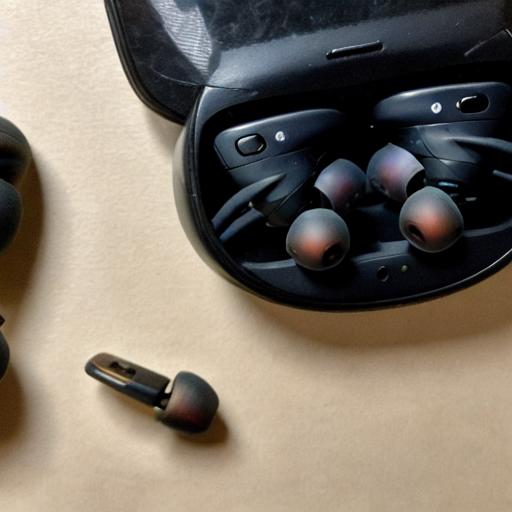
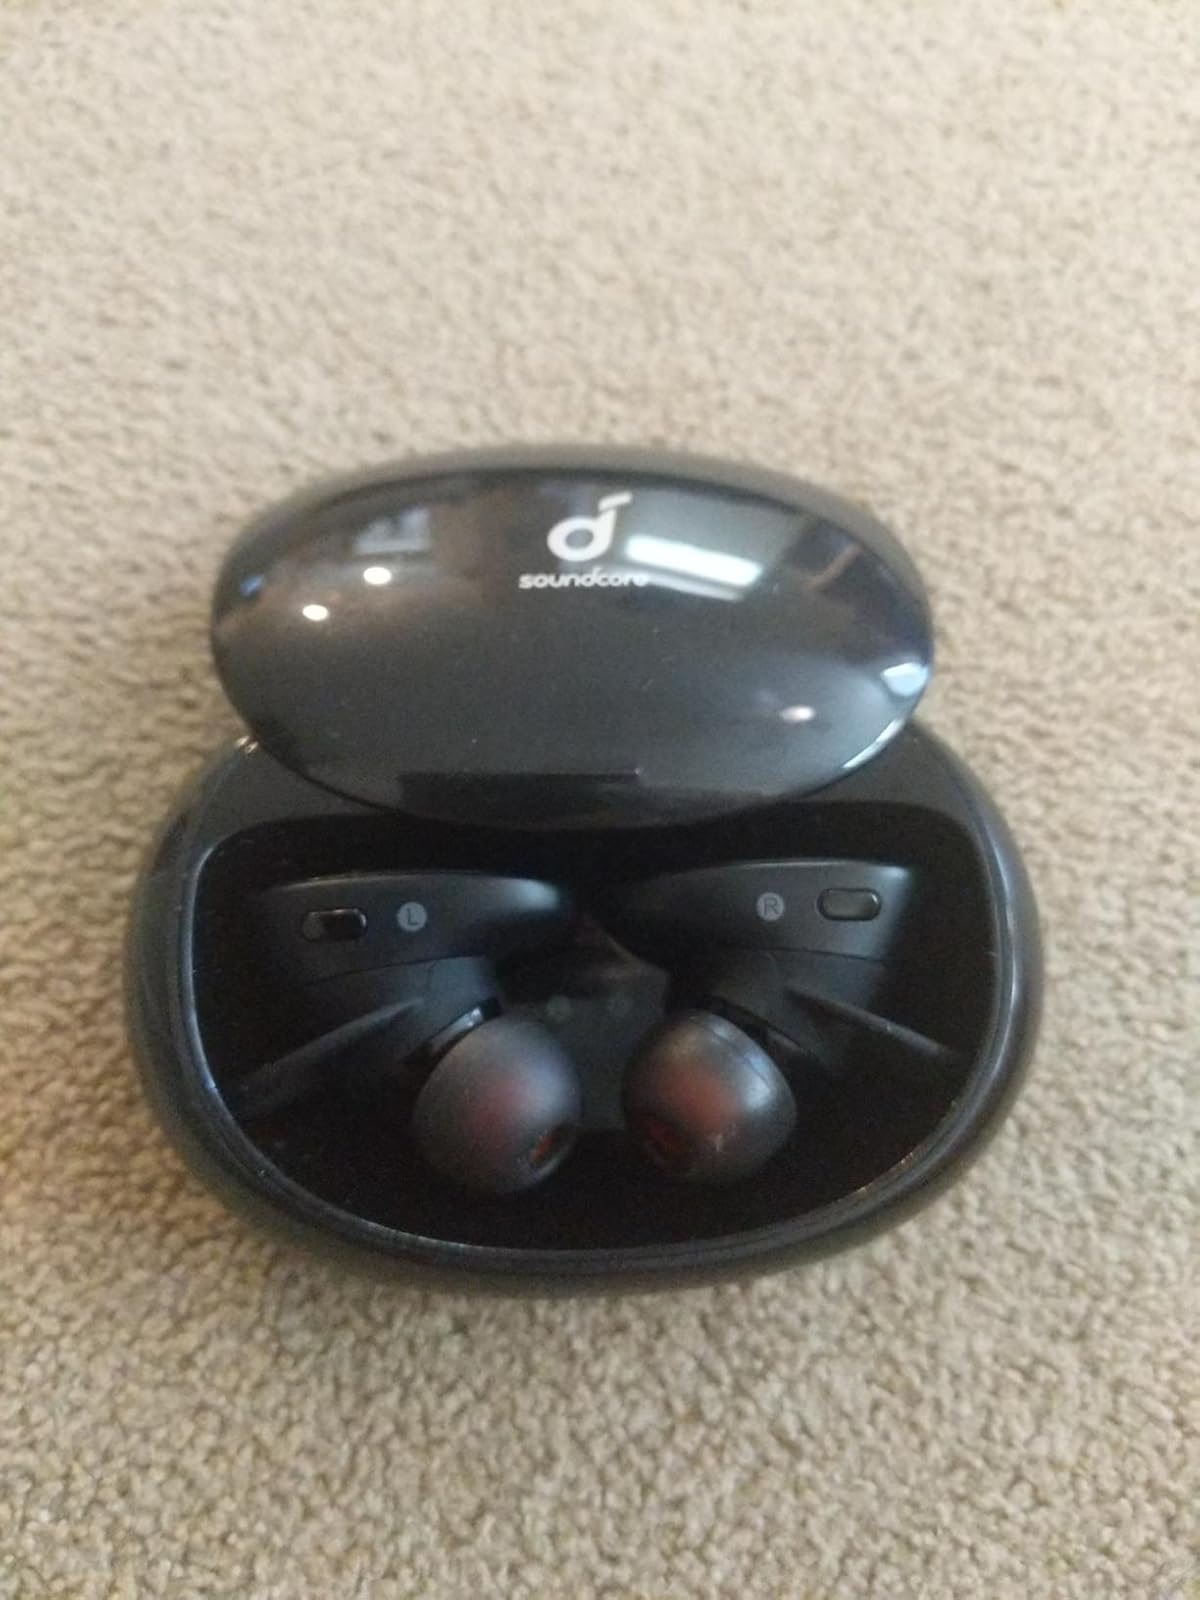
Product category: earbuds
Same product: no